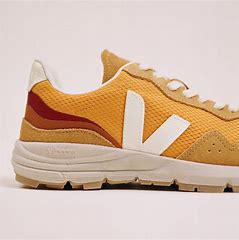
Brand: Veja
Model: 100